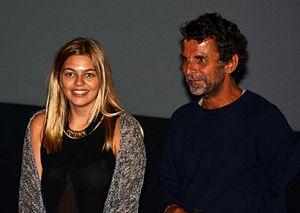
Louane Emera et Eric Lartigau à l'avant-première de ""La famille Bélier"""
La Famille Bélier est un film français réalisé par Éric Lartigau, sorti en 2014.